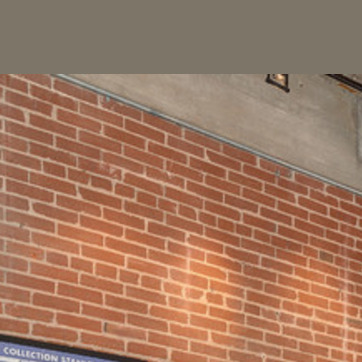
Material: brick